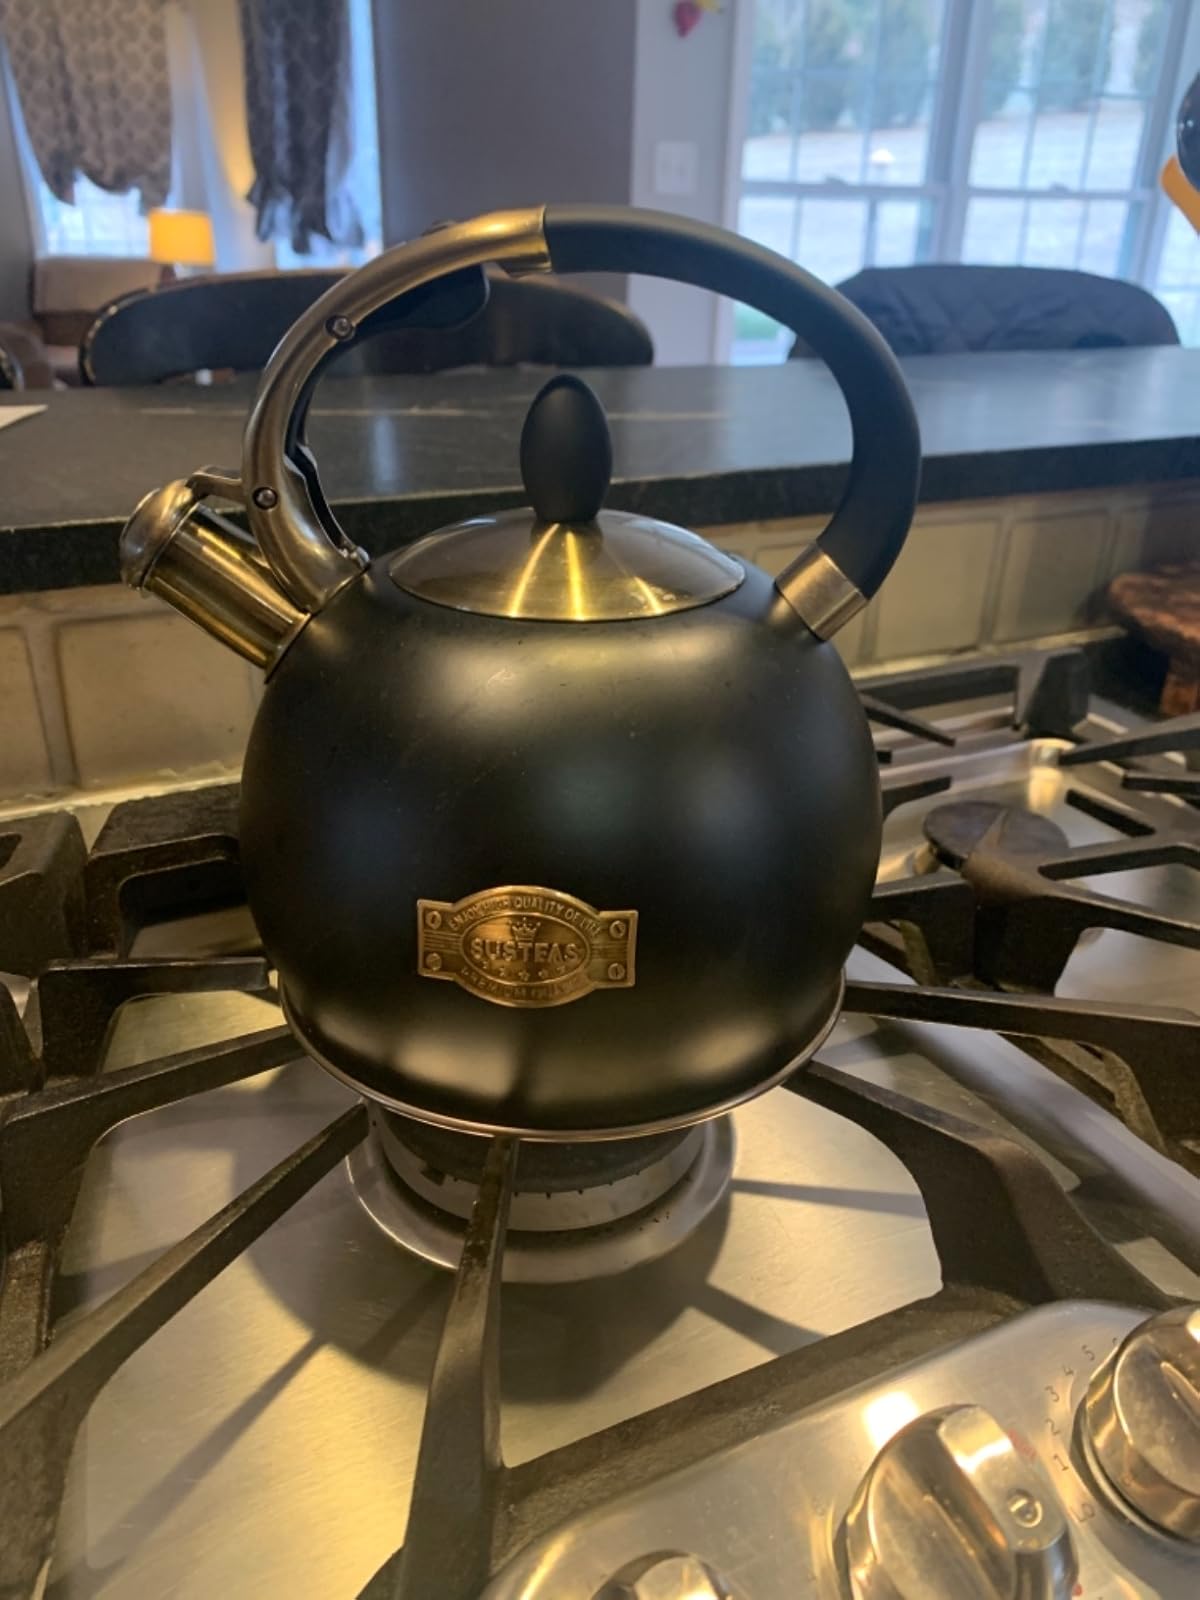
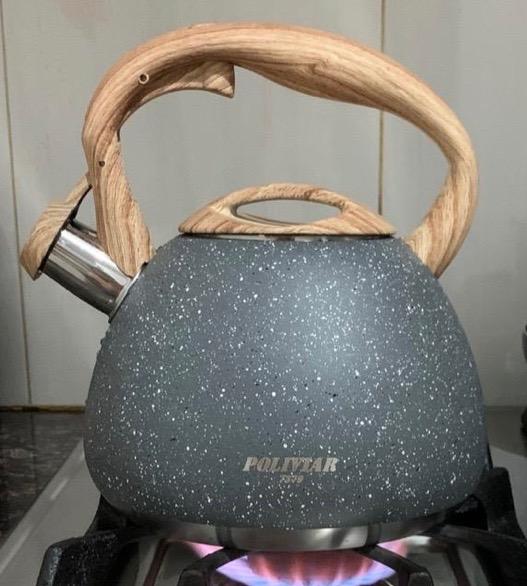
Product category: items_kettle
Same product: no